Amanda (2018 film)

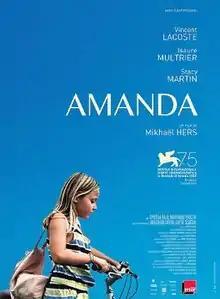

Amanda is a 2018 French drama film directed by Mikhaël Hers, co-written by Hers and Maud Ameline. Starring Vincent Lacoste, Stacy Martin and Isaure Multrier, it follows David during the aftermath of a terrorist attack is Paris, coping to cope to the emotional distress of losing his sister Sandrine and care for his young nice Amanda, now an orphan.